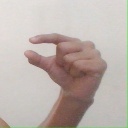
अक्षर: ग